Cholistan Desert

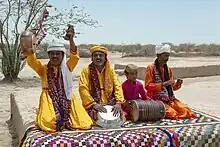
Cholistani musicians

Cholistan produces a very superior type of carpet wool compared to that produced in other parts of Pakistan. From this wool they knit beautiful carpets, rugs, and other woolen items. This includes blankets, which is also a local necessity for the desert as it is not always dust and heat, but winter nights here are very cold too, usually below the freezing point. Khes and pattu are also manufactured with wool or cotton. Khes is a form of blanket with a field of black white and pattu has a white ground base. Cholistan is now selling the wool for it brings maximum profit.